List of Liberty ships (M)

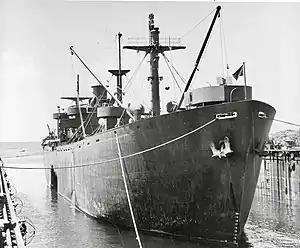
USS "Antelope"

was built by Permanente Metals Corporation, Richmond, California. Her keel was laid on 15 June 1943. She was launched on 6 July and delivered on 19 July. Built for the WSA, she was operated under the management of R. A. Nicol & Co. Torpedoed and damaged in the Pacific Ocean by on 14 August 1943 whilst on a voyage from Port Hueneme, California to Espiritu Santo, New Hebrides. Her engine room was destroyed. She was transferred to the United States Navy in May 1944 and renamed "Antelope". Used as a storage hulk. To the United States Maritime Commission (USMC) in 1946 and renamed "M. H. De Young". Sold to Chinese shipbreakers in 1948. She departed from Hong Kong for Shanghai, China under tow on 23 August 1950 and was subsequently scrapped.